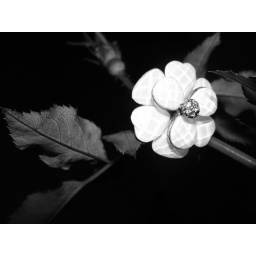
my flower ring in a rose bush, so conceptual.